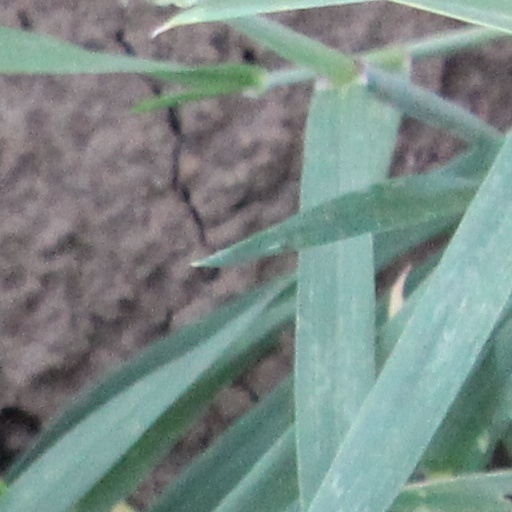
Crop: wheat